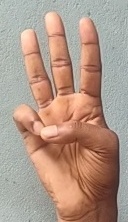
ASL sign: 6